Bart of Darkness

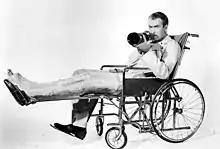
The third act of the episode parodies the film "Rear Window", twice showing the character L. B. "Jeff" Jefferies.

The title is a reference to Joseph Conrad's 1899 novella "Heart of Darkness". Springfield's wax museum features models of The Beatles and the original cast of "M*A*S*H". The barn building scene with the onlooking Amish man is a reference to Peter Weir's film "Witness". The pool dance scene sees Lisa in a role reminiscent of Esther Williams. The "Itchy & Scratchy" episode title references "Planet of the Apes", with the mutants being a reference to the "" episode "". The first Klassic Krusty episode is dated February 6, 1961. Krusty's guest was AFL–CIO chairman George Meany.